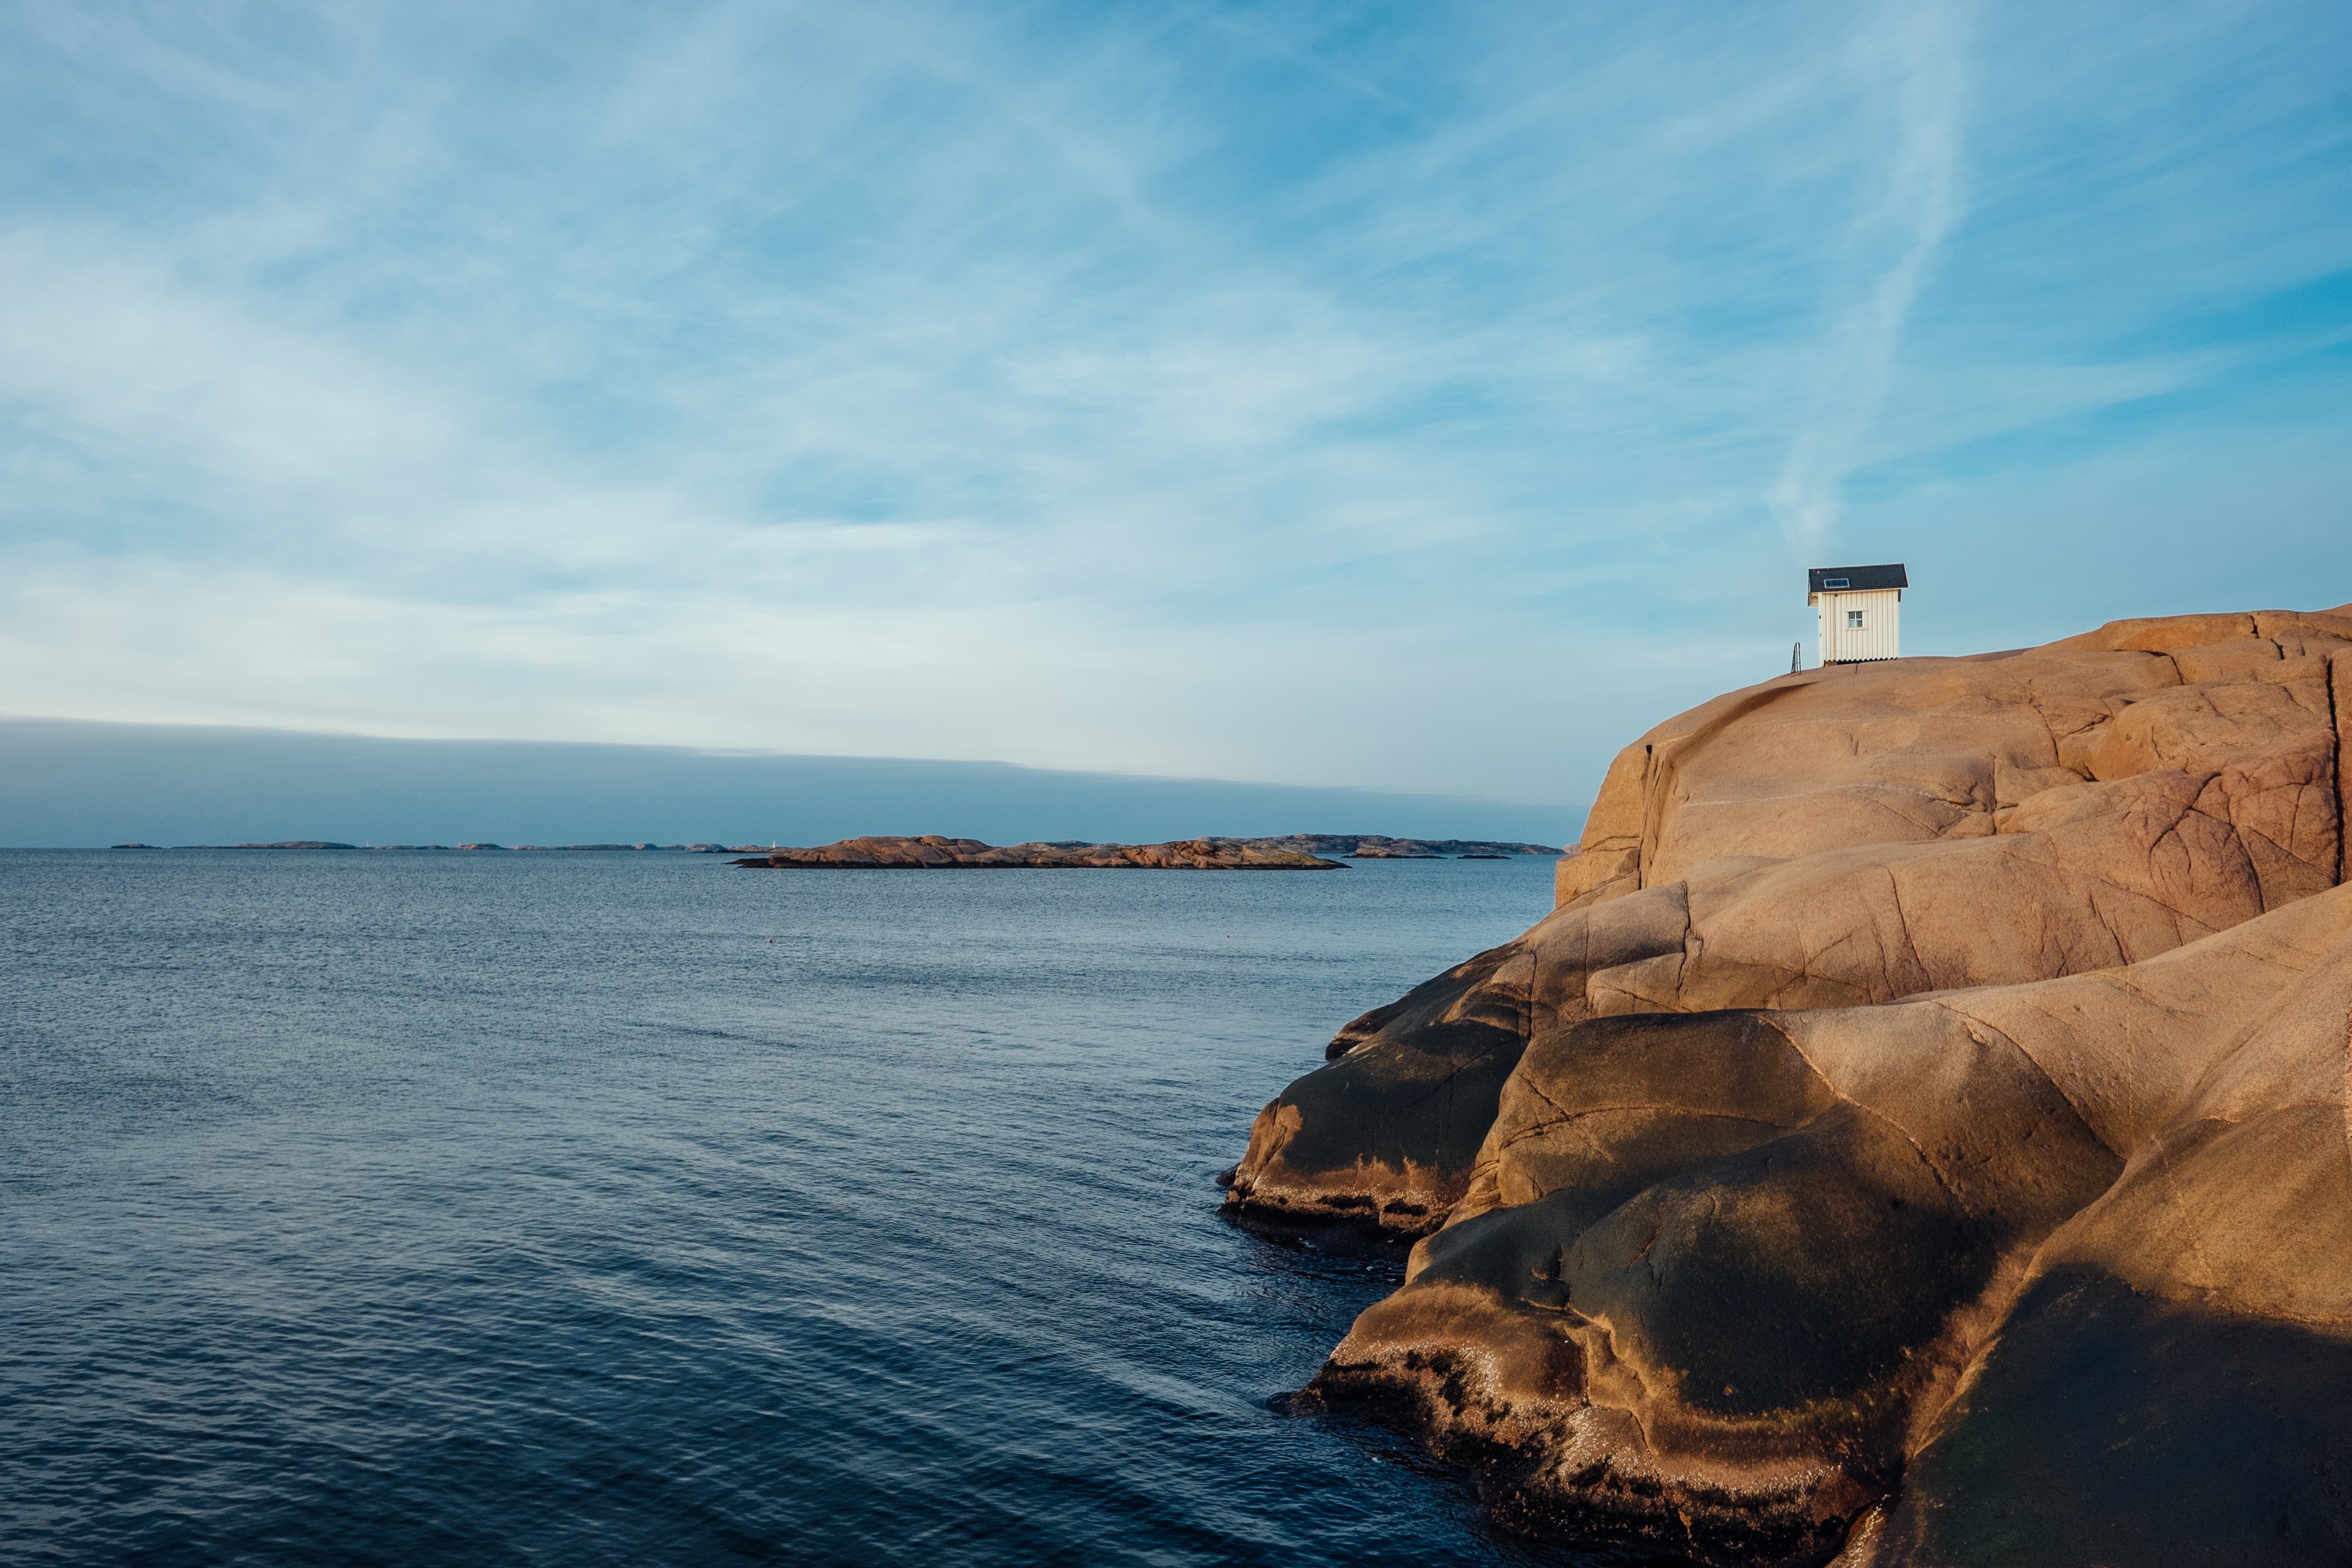
beach, sea, coast, water, sand, rock, ocean, horizon, cloud, sky, house, shore, wave, cliff, lookout, cove, vehicle, tower, bay, terrain, body of water, cape